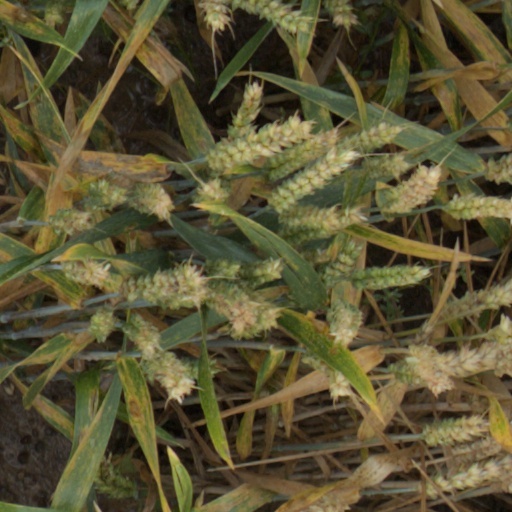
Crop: wheat